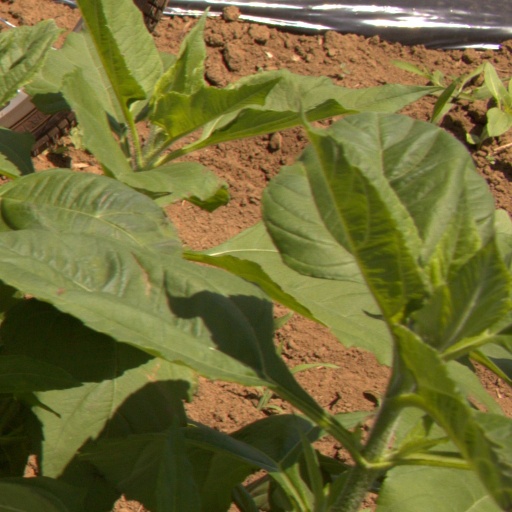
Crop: Jerusalem artichoke